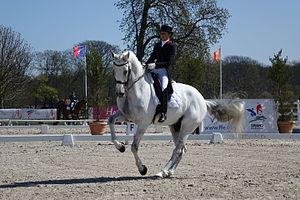
Julia Chevanne et Puschkin 11 au Grand National Dressage 2016, Haras de Jardy, Hauts-de-Seine, France
Julia Chevanne-Gimel, née le 7 novembre 1975 à Paris, est une cavalière française de dressage de haut niveau.